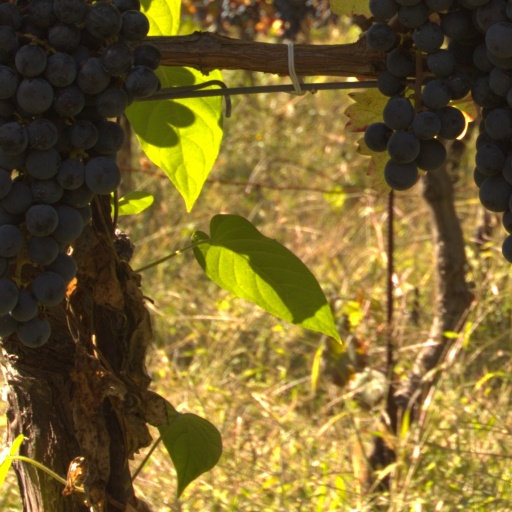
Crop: grape